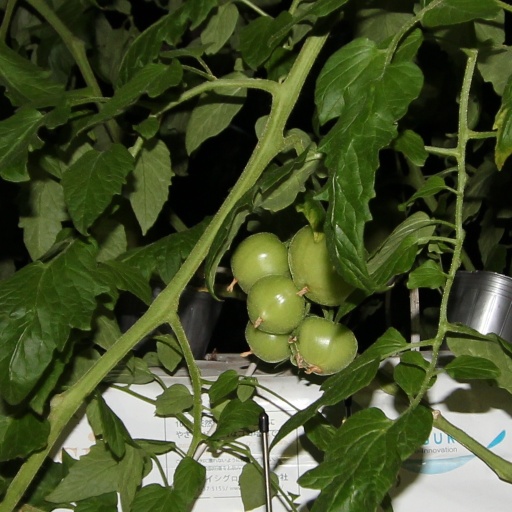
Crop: tomato